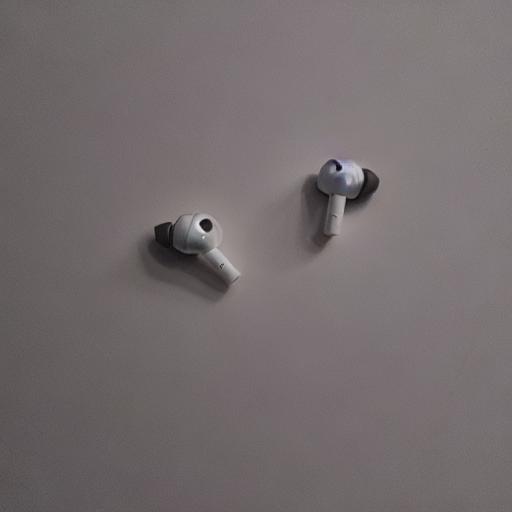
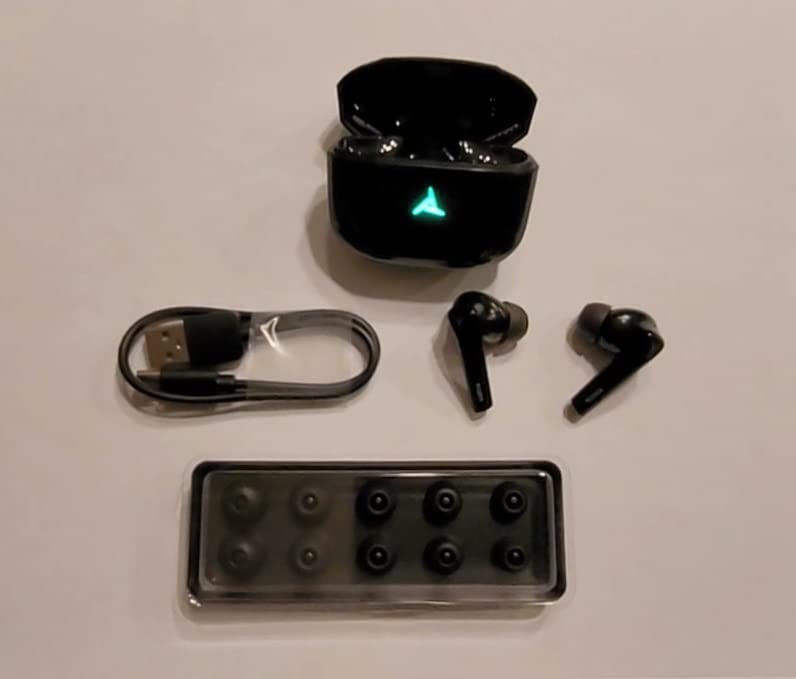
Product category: earbuds
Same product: no